Lord of Combourg

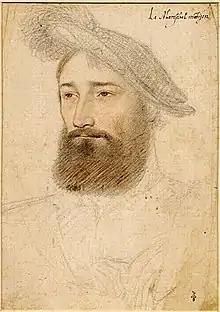
René de Montjean, lord from 1517 to 1539.

The Lordship of Combourg, after 1575 the County of Combourg, was a barony centred on Combourg in the east of the Duchy of Brittany in France during the Middle Ages and the early modern period.